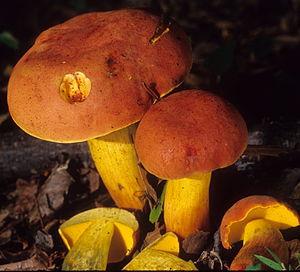
Cet article contient une liste des espèces de champignon du genre Boletus.